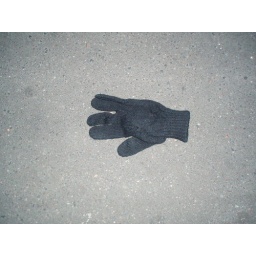
FOUND ITEM black glove in the road